Nudity

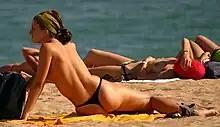
In many European countries, women may sunbathe without covering their breasts.

In much of the world, the modesty of women is a matter not only of social custom but of the legal definition of indecent exposure. In the United States, the exposure of female nipples is a criminal offense in many states and is not usually allowed in public. Individual women who have contested indecency laws by baring their breasts in public assert that their behavior is not sexual. In Canada, the law was changed to include a definition of a sexual context in order for behavior to be indecent. The topfreedom movement in the United States promotes equal rights for women to be naked above the waist in public on the same basis that would apply to men in the same circumstances. Advocates of topfreedom view its illegality as the institutionalization of negative cultural values that affect women's body image. The legal justifications for topfreedom include equal protection, the right to privacy, and freedom of expression.